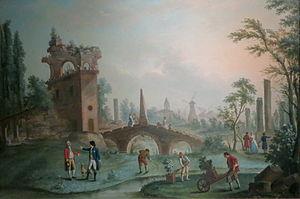
Le parc Monceau est un jardin d'agrément situé dans le quartier de l'Europe du 8ᵉ arrondissement de Paris.